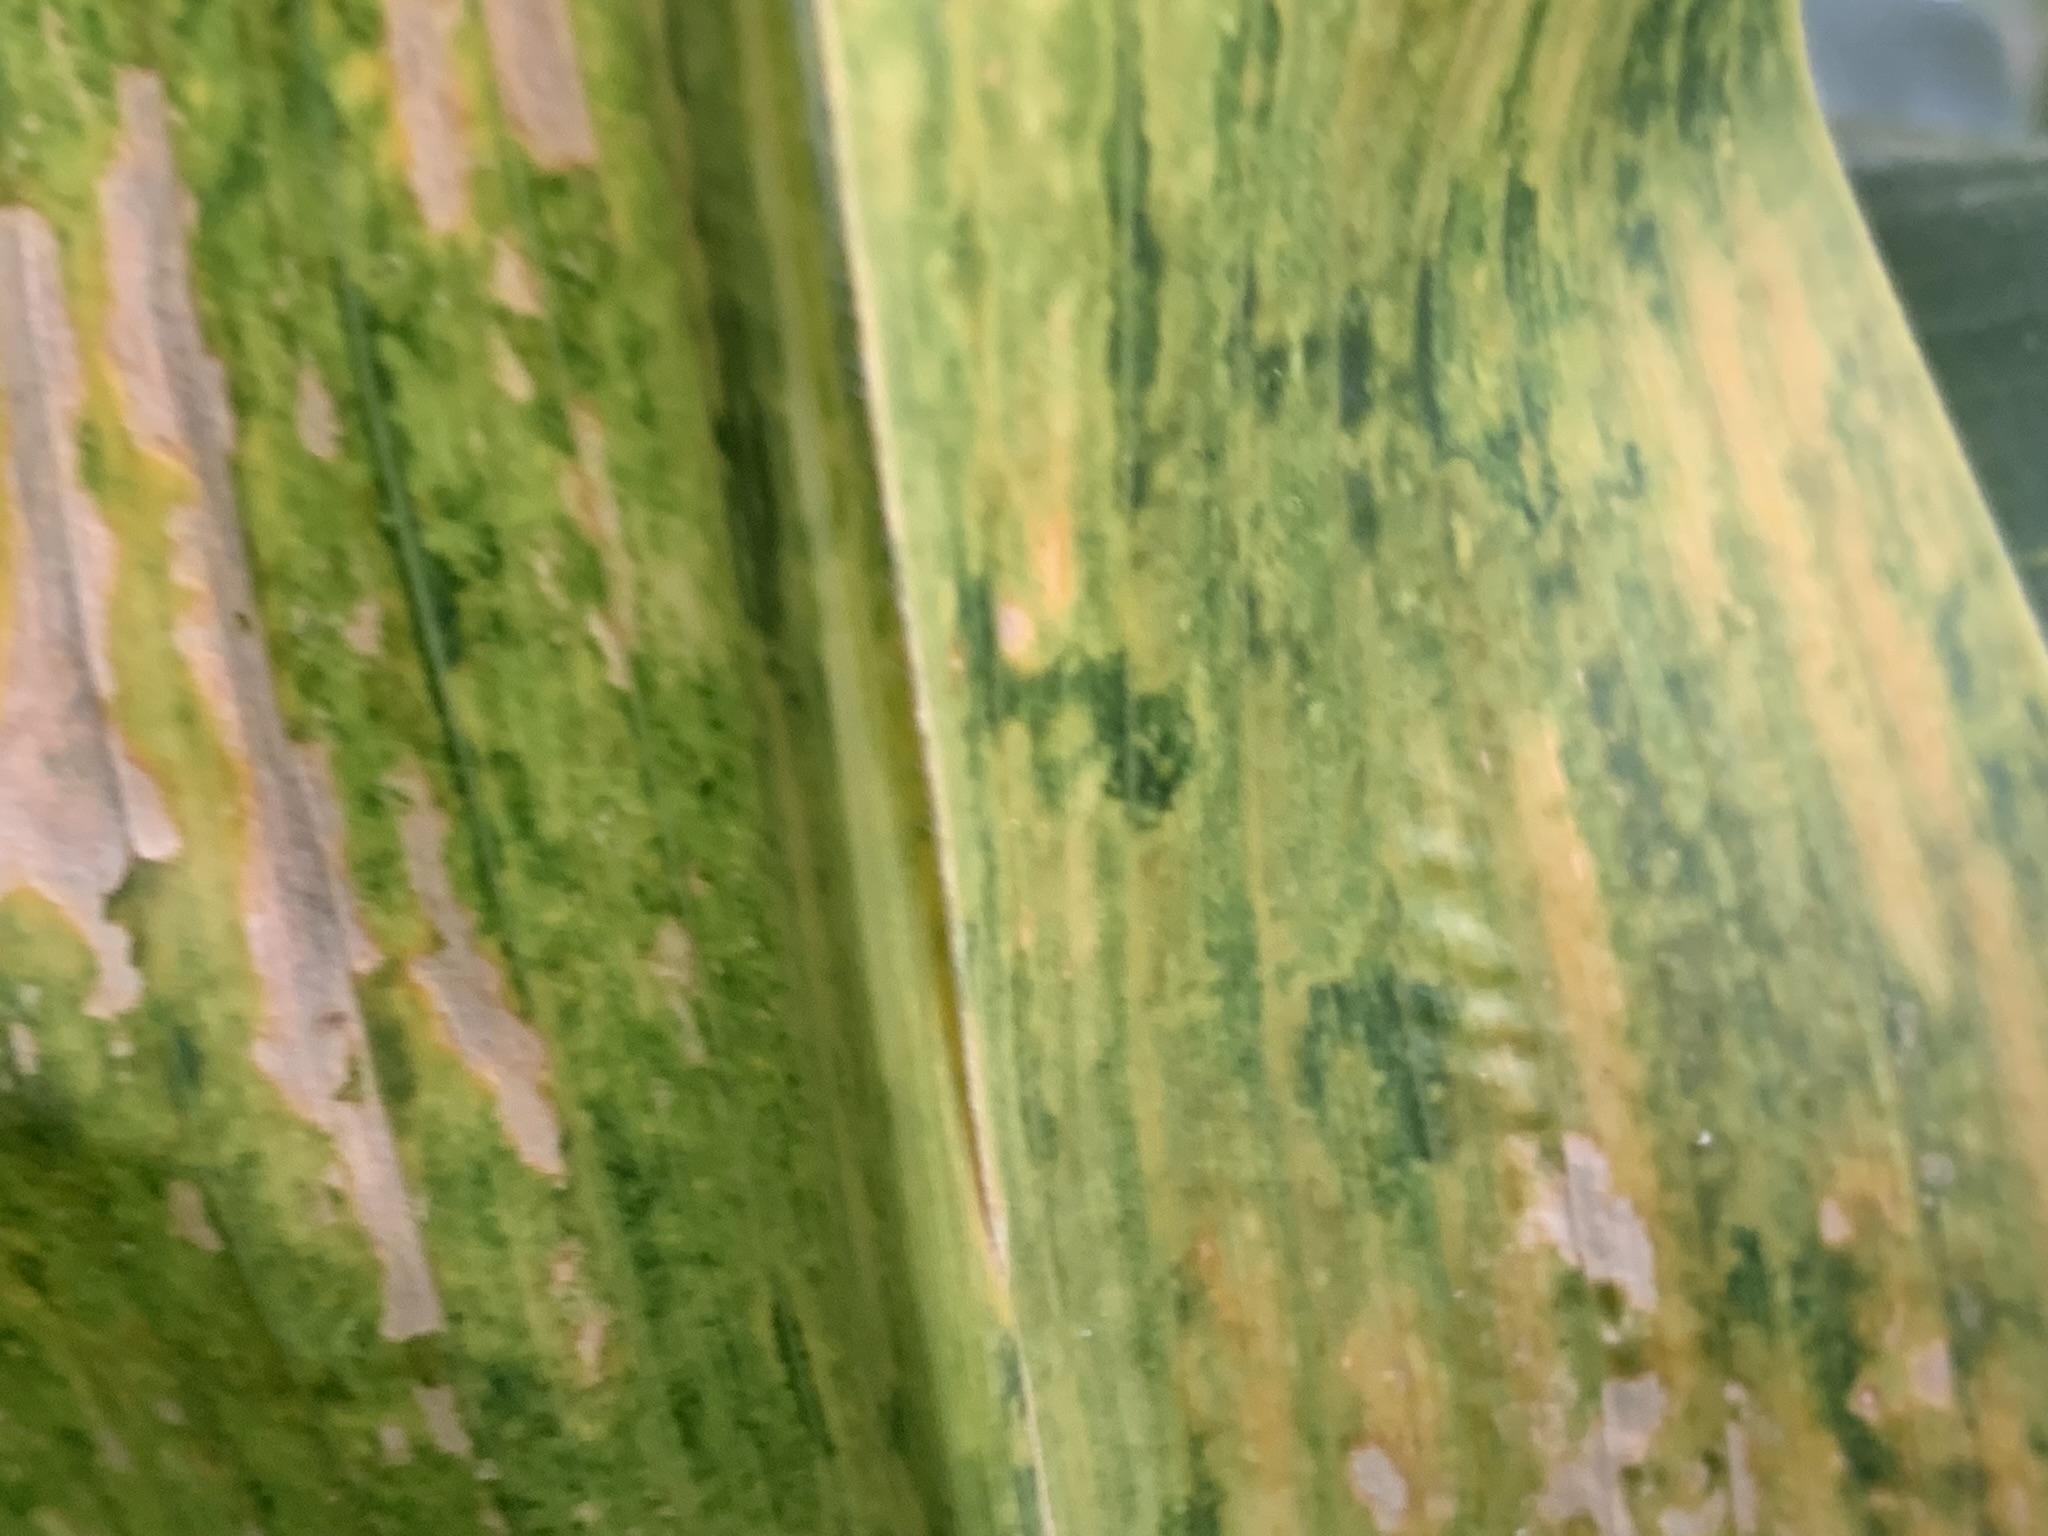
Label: MLN